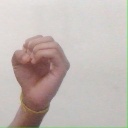
अक्षर: ऊ